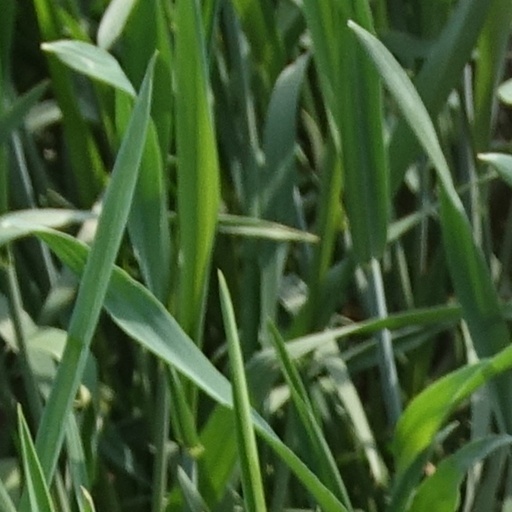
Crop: wheat